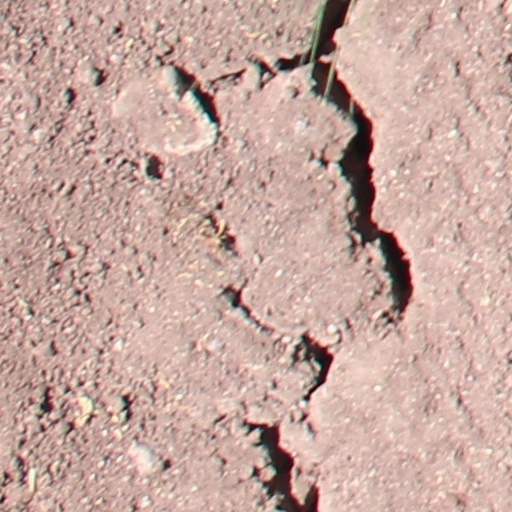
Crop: wheat